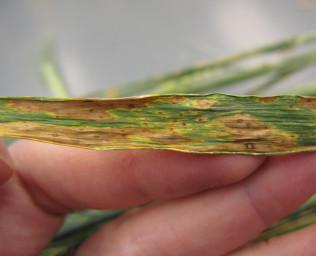
Plant: Wheat
Disease: wheat septoria blotch